Commode

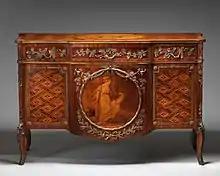
A British commode, circa 1772, marquetry of various woods, bronze and gilt-bronze mounts, overall: 95.9 × 145.1 × 51.9 cm, in the Metropolitan Museum of Art (New York City)

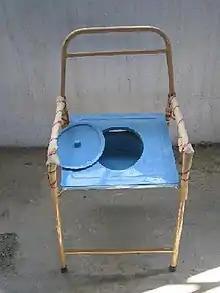
A commode chair from Pakistan

A commode is any of many pieces of furniture. The "Oxford English Dictionary" has multiple meanings of "commode". The first relevant definition reads: "A piece of furniture with drawers and shelves; in the bedroom, a sort of elaborate chest of drawers (so in French); in the drawing room, a large (and generally old-fashioned) kind of chiffonier." The drawing room is itself a term for a formal reception room, and a chiffonier is, in this sense, a small sideboard dating from the early 19th century.